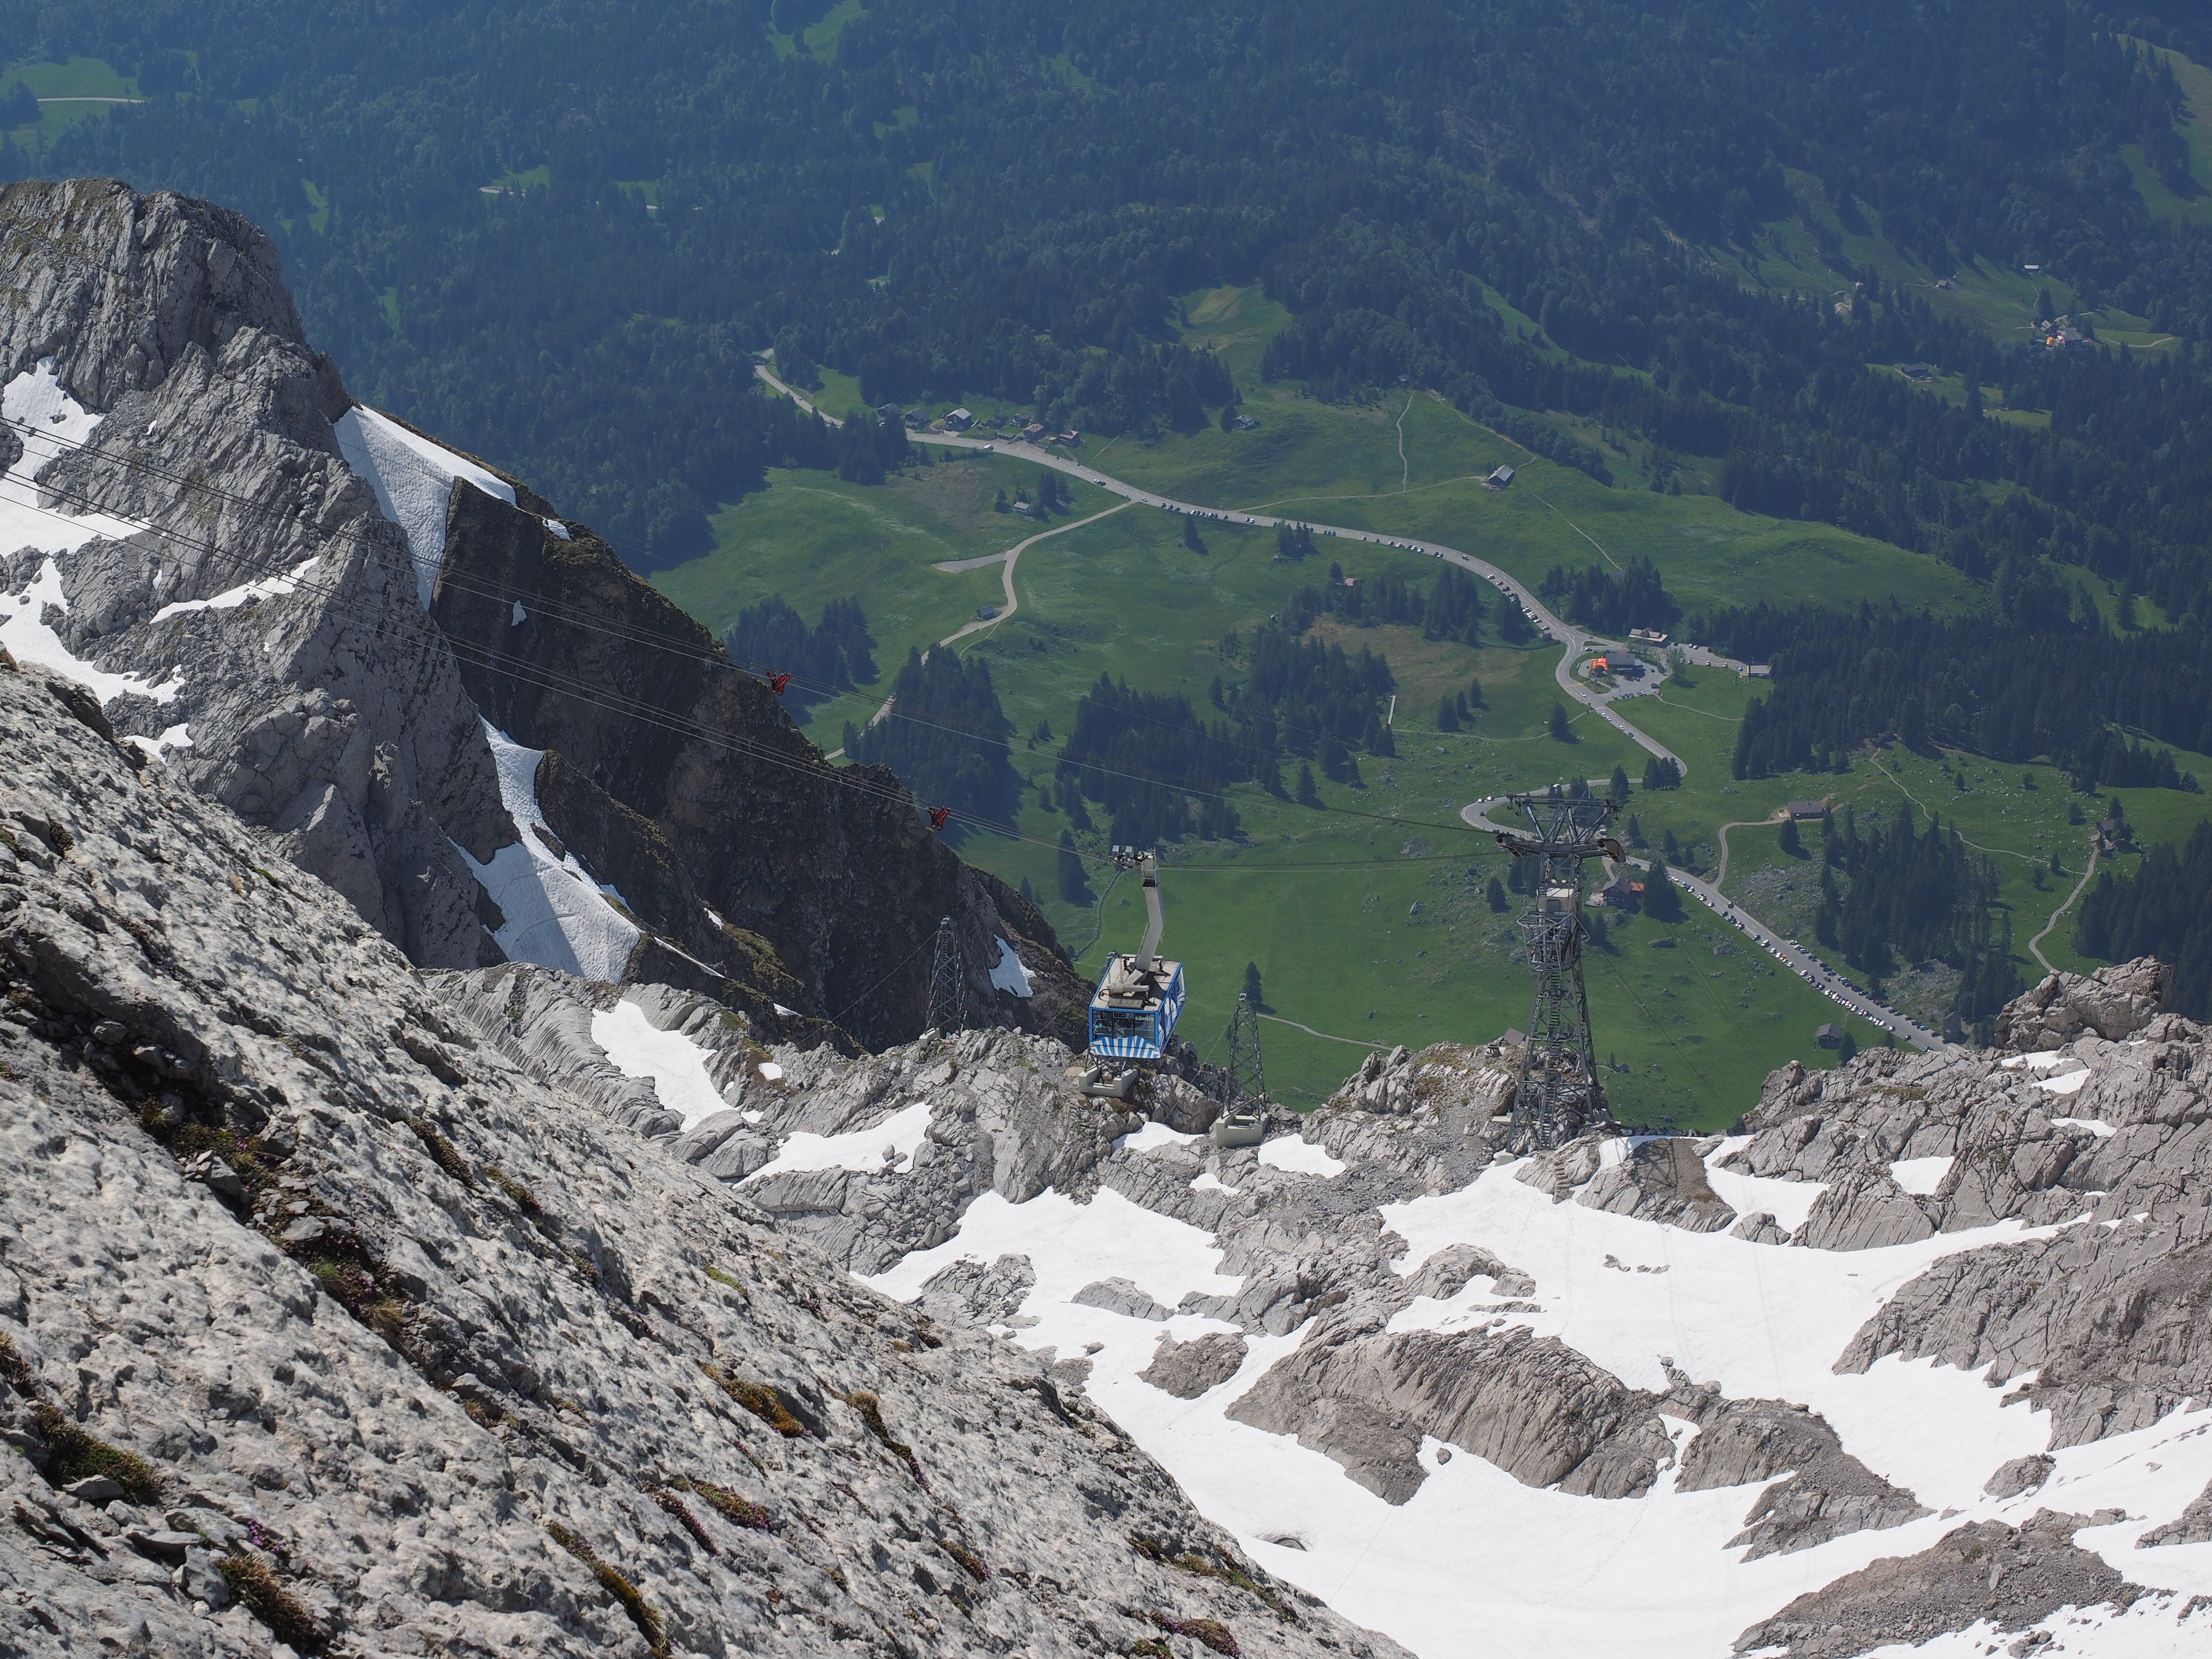
walking, mountain, hiking, adventure, mountain range, jumping, extreme sport, cable car, ridge, summit, mountaineering, sports, alps, plateau, appenzell, gondola, fell, cirque, moraine, swiss alps, landform, s ntis, mountain pass, mountain railway, shuttle service, alpstein, mountainous landforms, glacial landform, geological phenomenon, alpstein region, s ntis cable car, schw galp s ntis cableway